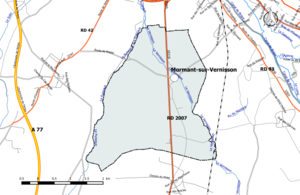
Carte du réseau routier de la commune de fr:Mormant-sur-Vernisson.
Mormant-sur-Vernisson est une commune française, située dans le département du Loiret en région Centre-Val de Loire.